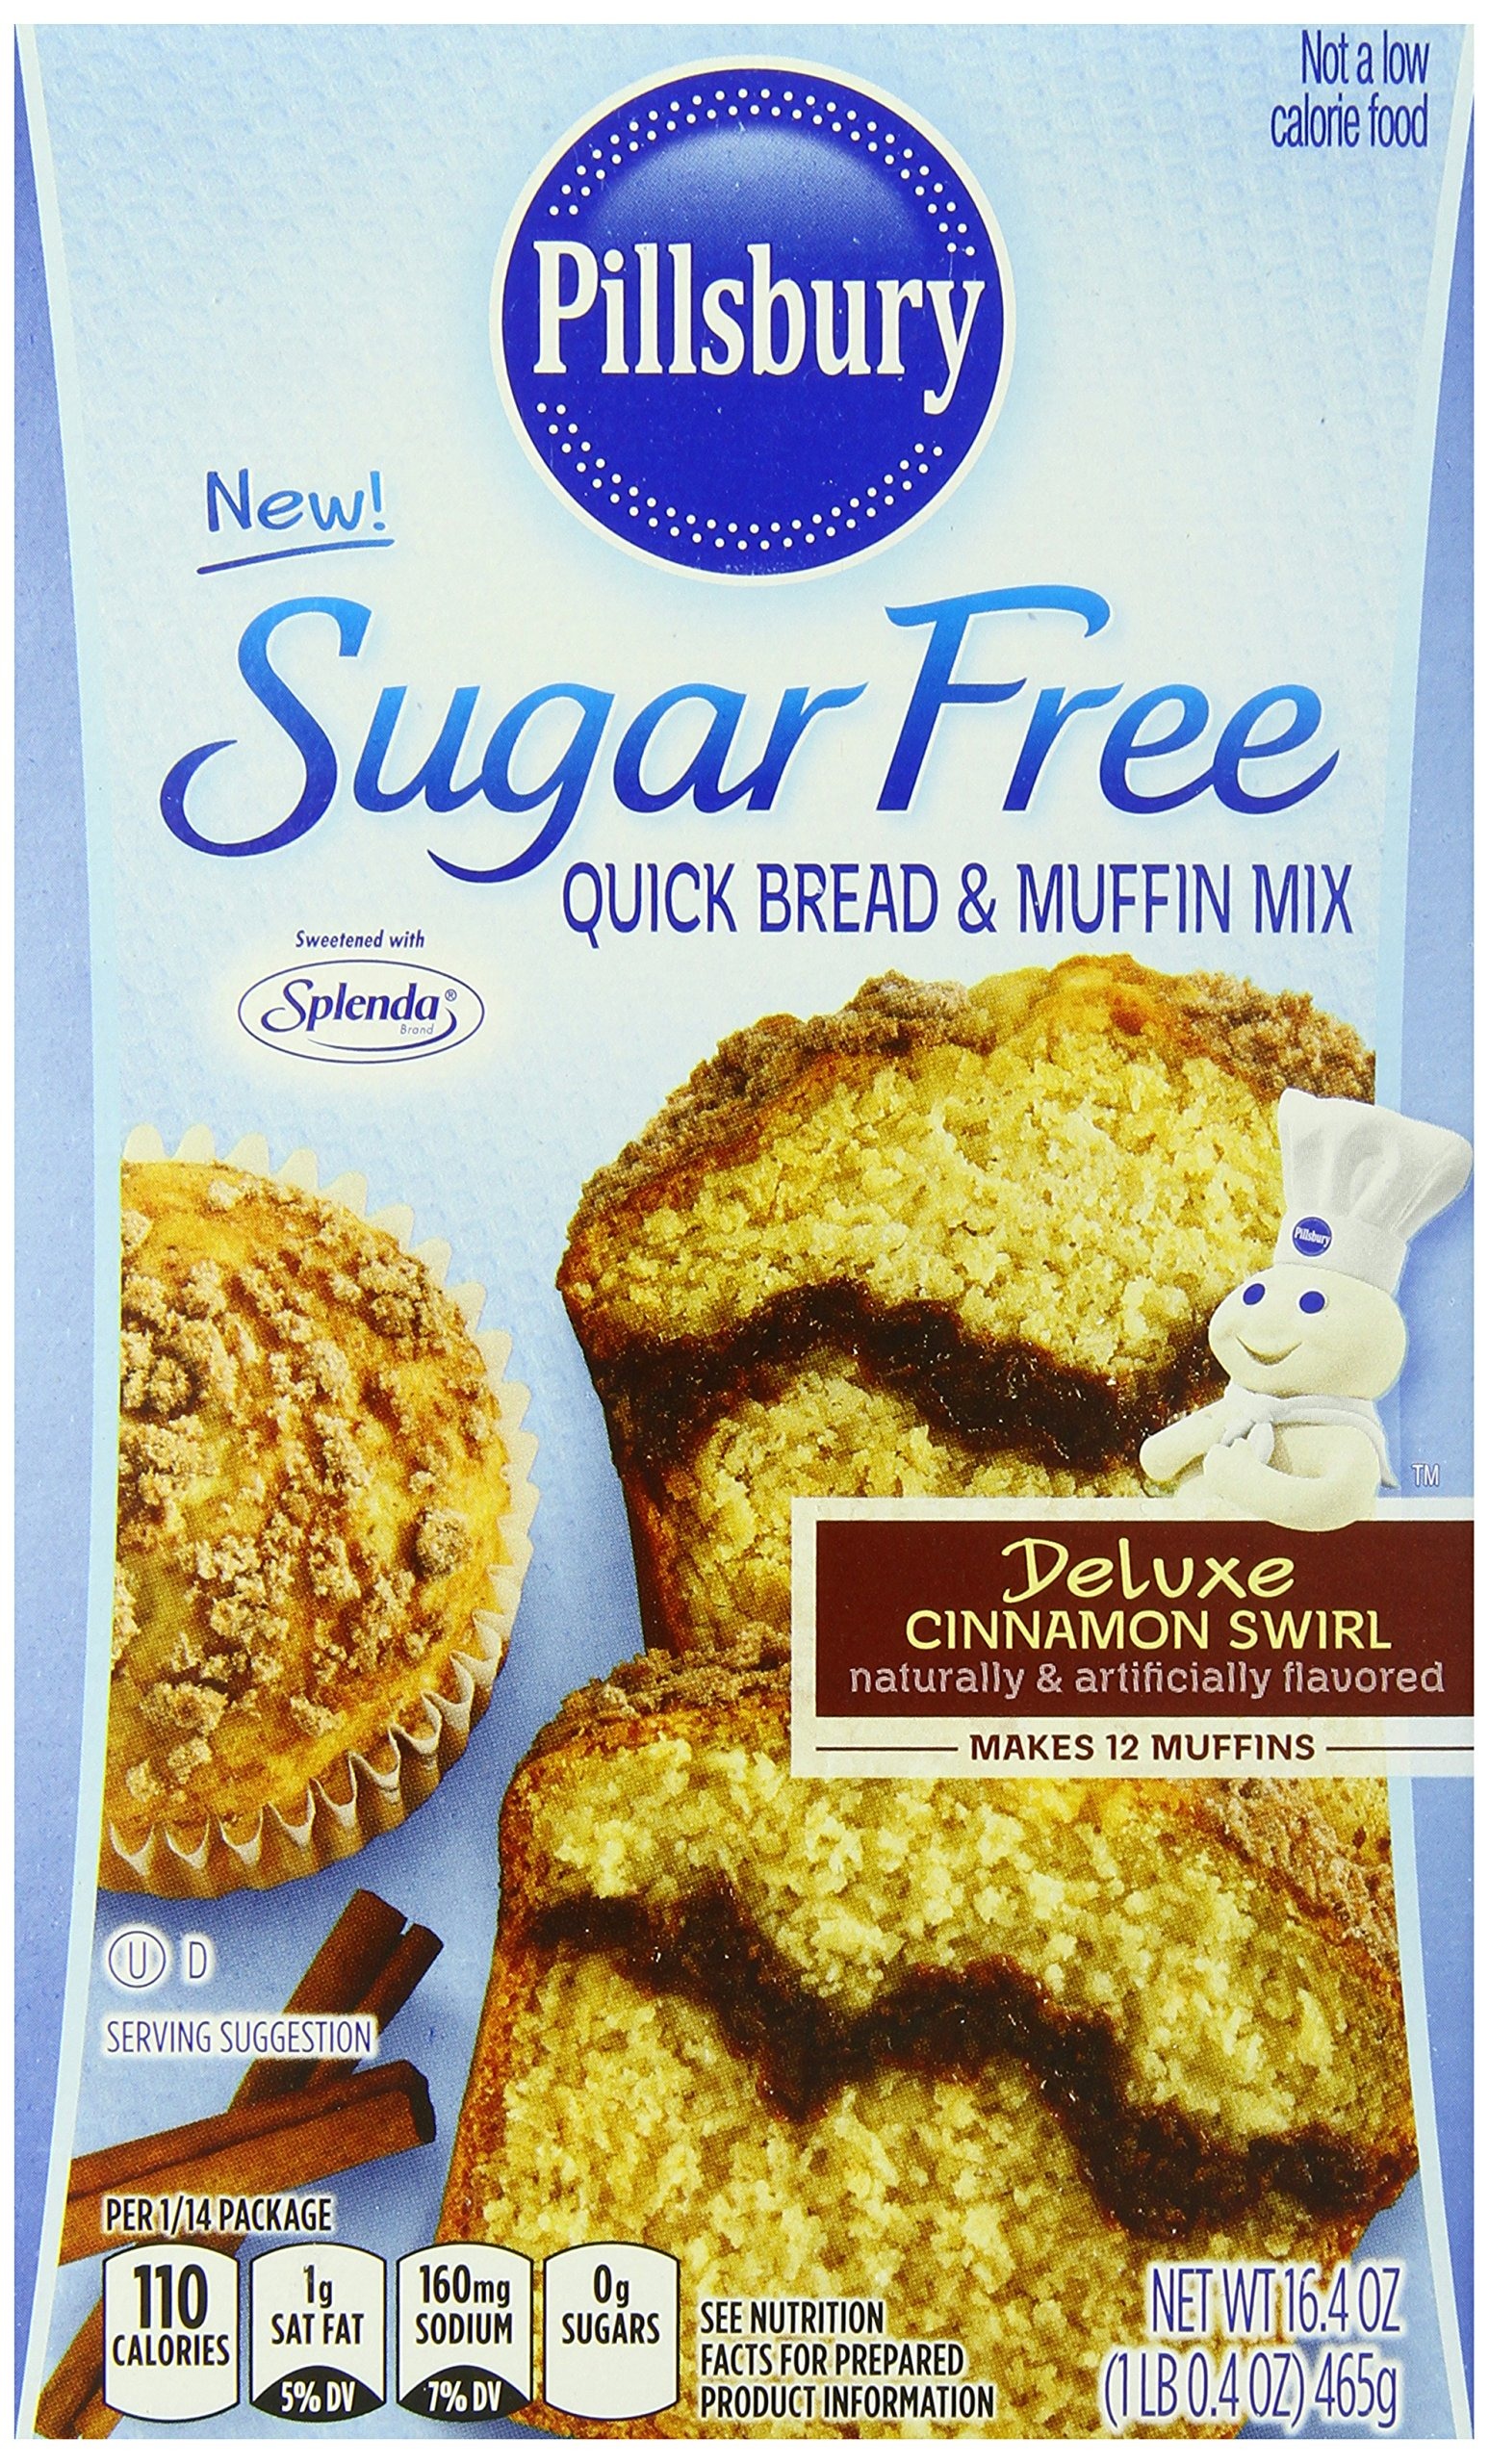
Item Name: Pillsbury Sugar Free Cinnamon Swirl Flavored Quick Bread and Muffin Mix, 16.4 Ounce
Value: 16.4
Unit: Ounce

Price: 6.27